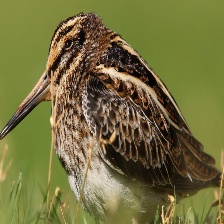
Species: JACK SNIPE
Scientific name: LYMNOCRYPTES MINIMUS